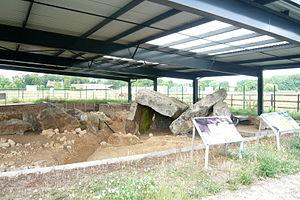
Dolmens du Berceau et Léon Petit, Changé, Saint-Piat, Eure-et-Loir (France).
Le site mégalithique de Changé est une nécropole située en limite des communes de Saint-Piat et de Maintenon, dans le département d'Eure-et-Loir. Le site est occupé dès le Néolithique par un ensemble de quatre monuments mégalithiques réunissant trois dolmens et un menhir. Il est partiellement réutilisé par les Gaulois à l'Âge du bronze puis par les Mérovingiens au Vᵉ – VIᵉ siècle.
Saint-Piat est une commune française située dans le département d'Eure-et-Loir en région Centre-Val de Loire.
Cet article recense les monuments historiques d'Eure-et-Loir, en France.